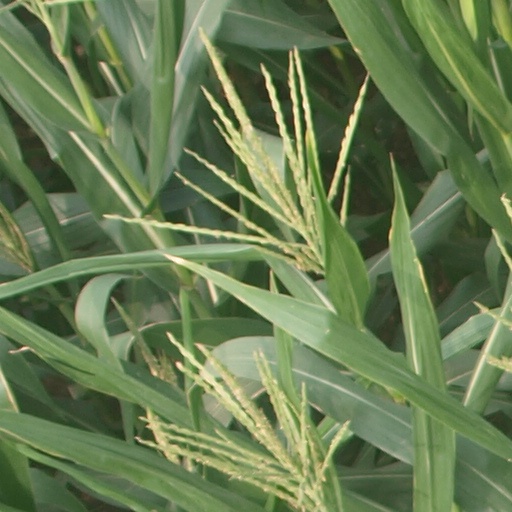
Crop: maize; corn